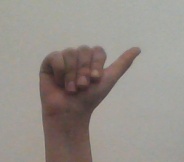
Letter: dhad